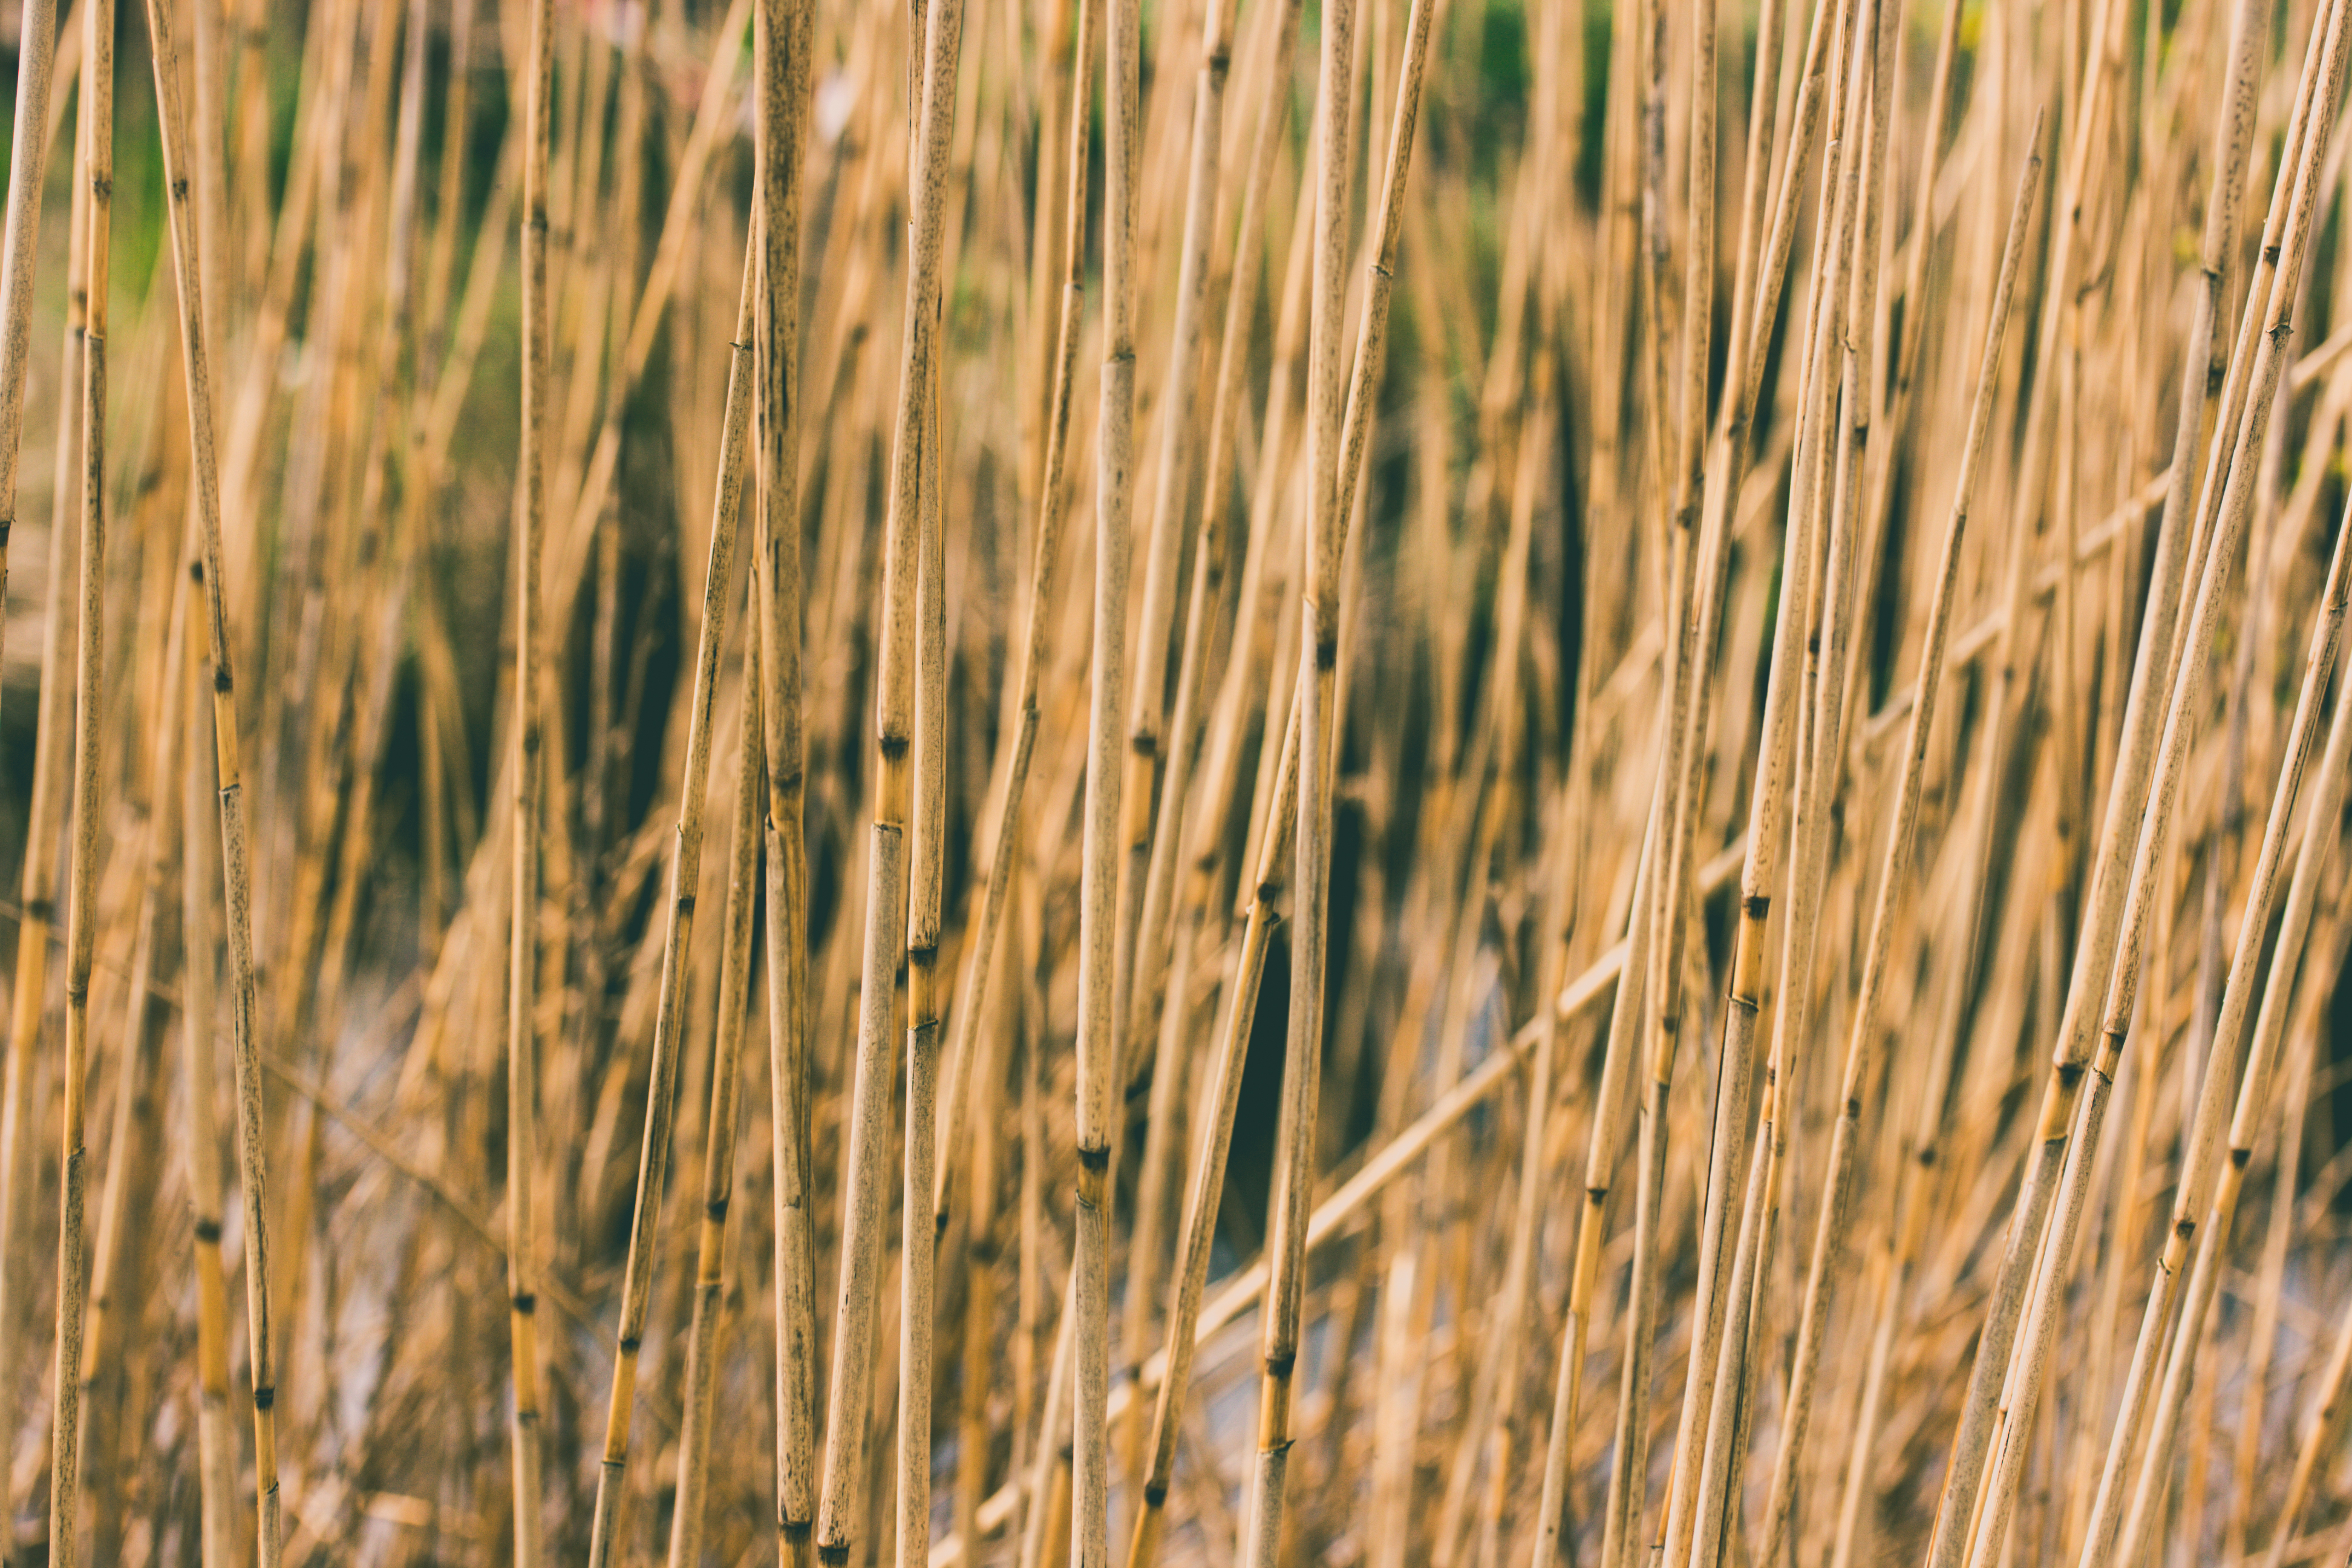
nature, grass, branch, growth, plant, wood, field, prairie, countryside, dry, reed, rural, green, crop, soil, agriculture, flora, outdoors, grassland, straw, cane, grass family, plant stem, phragmites